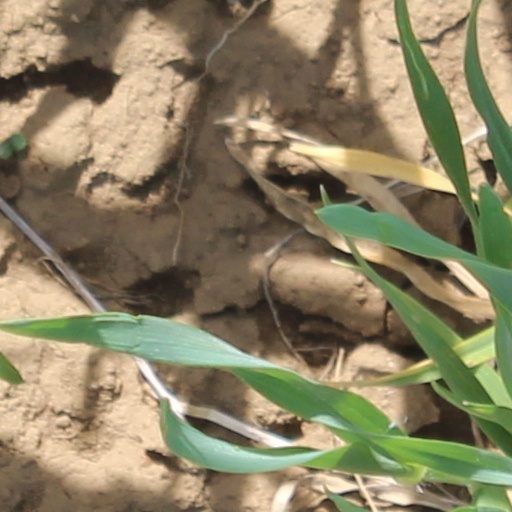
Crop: wheat